Social movement theory

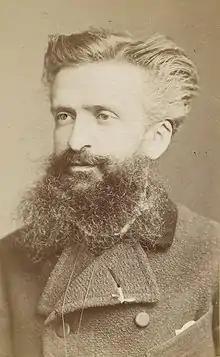
Gustave Le Bon, an early social scientist who studied social movements

Sociologists during the early and middle-1900s thought that movements were random occurrences of individuals who were trying to emotionally react to situations outside their control.